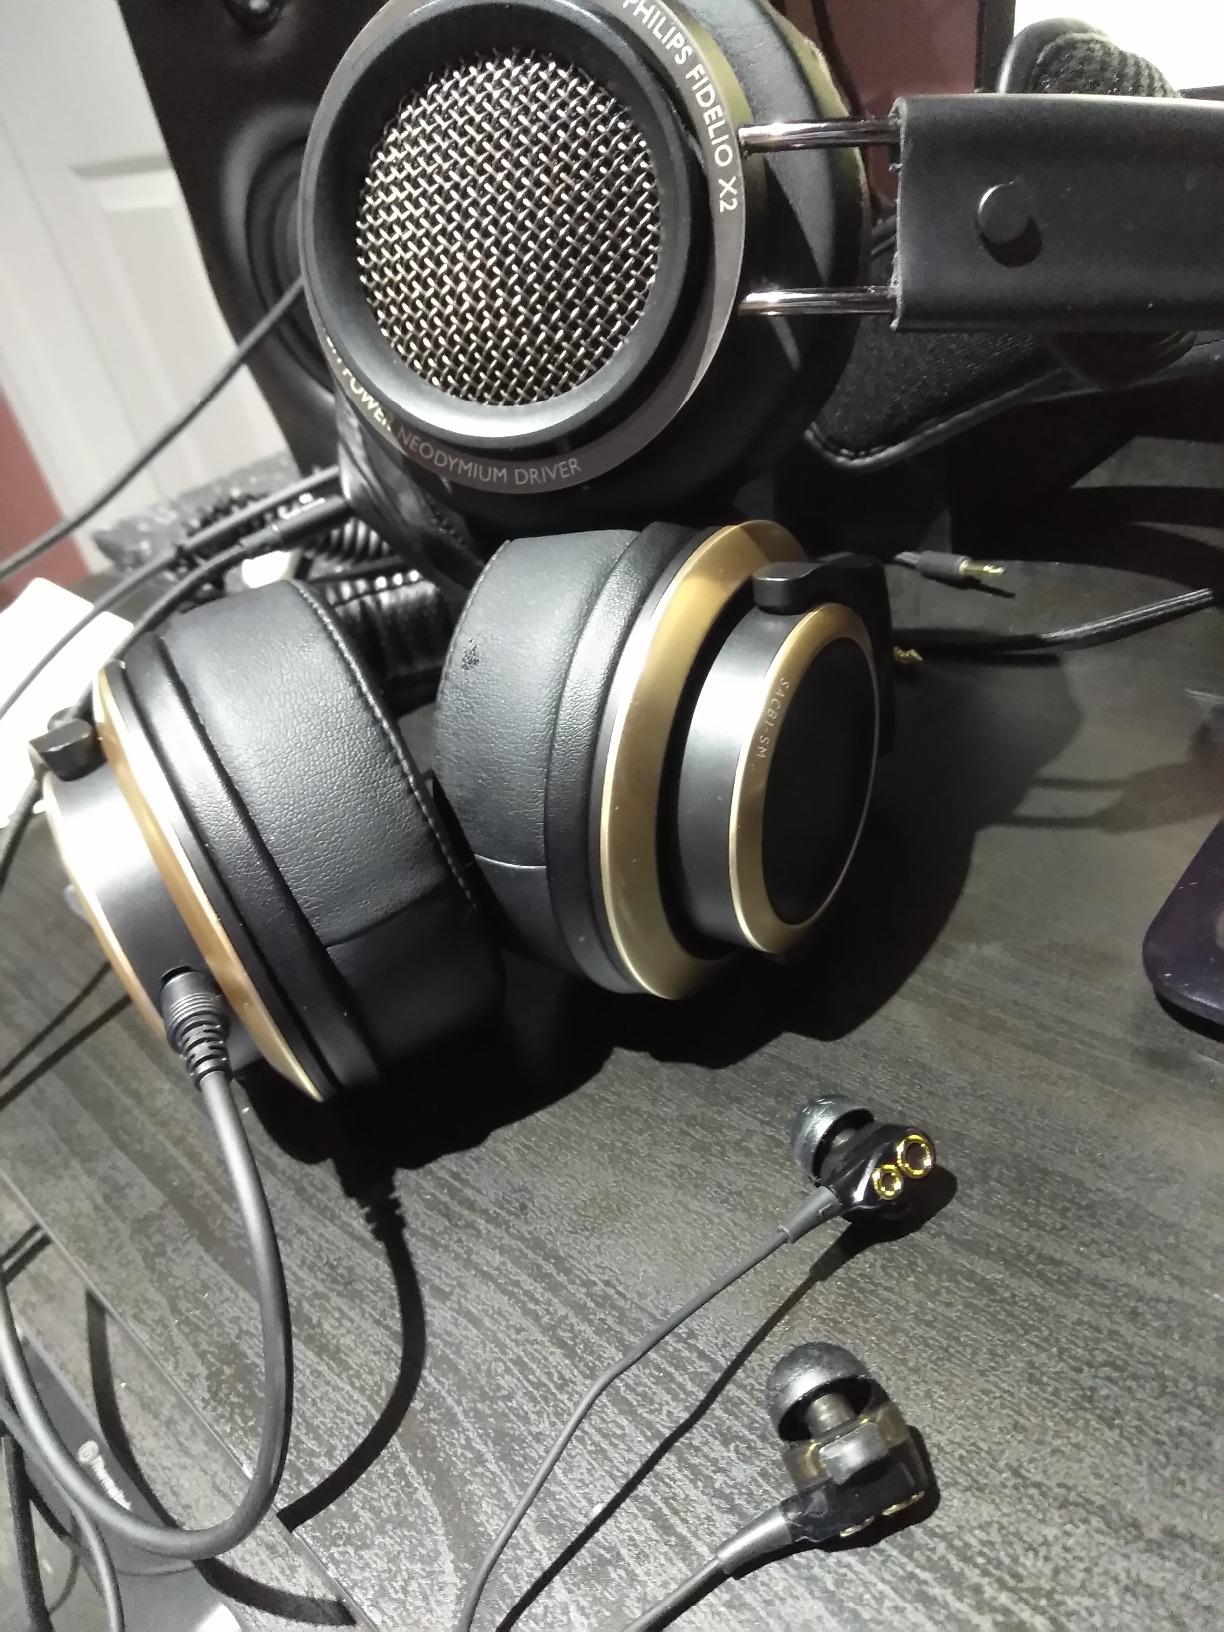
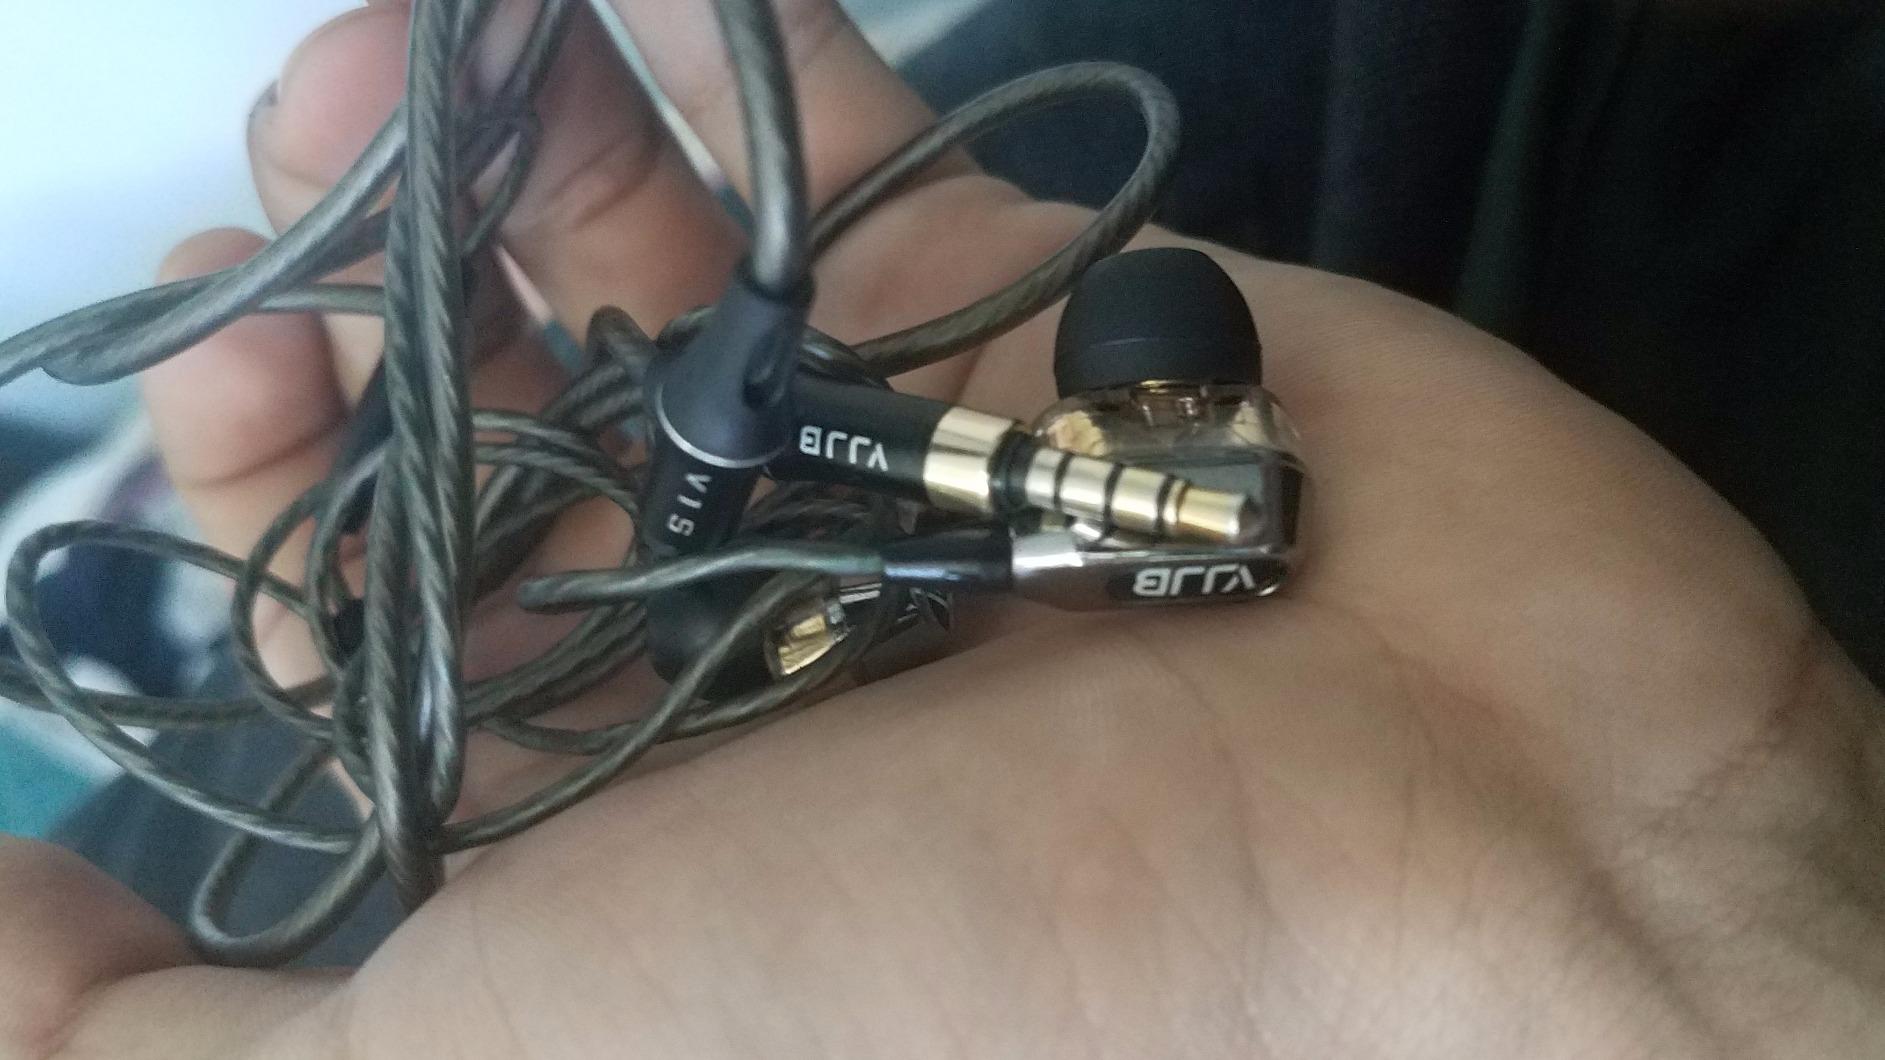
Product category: headphones
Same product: no